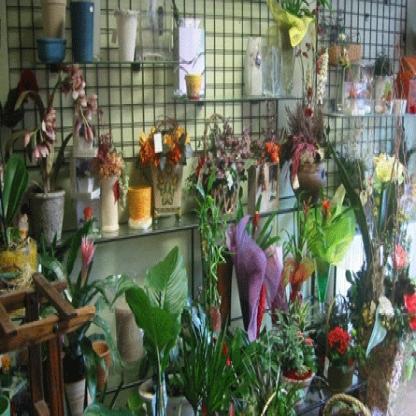
Scene: Indoor